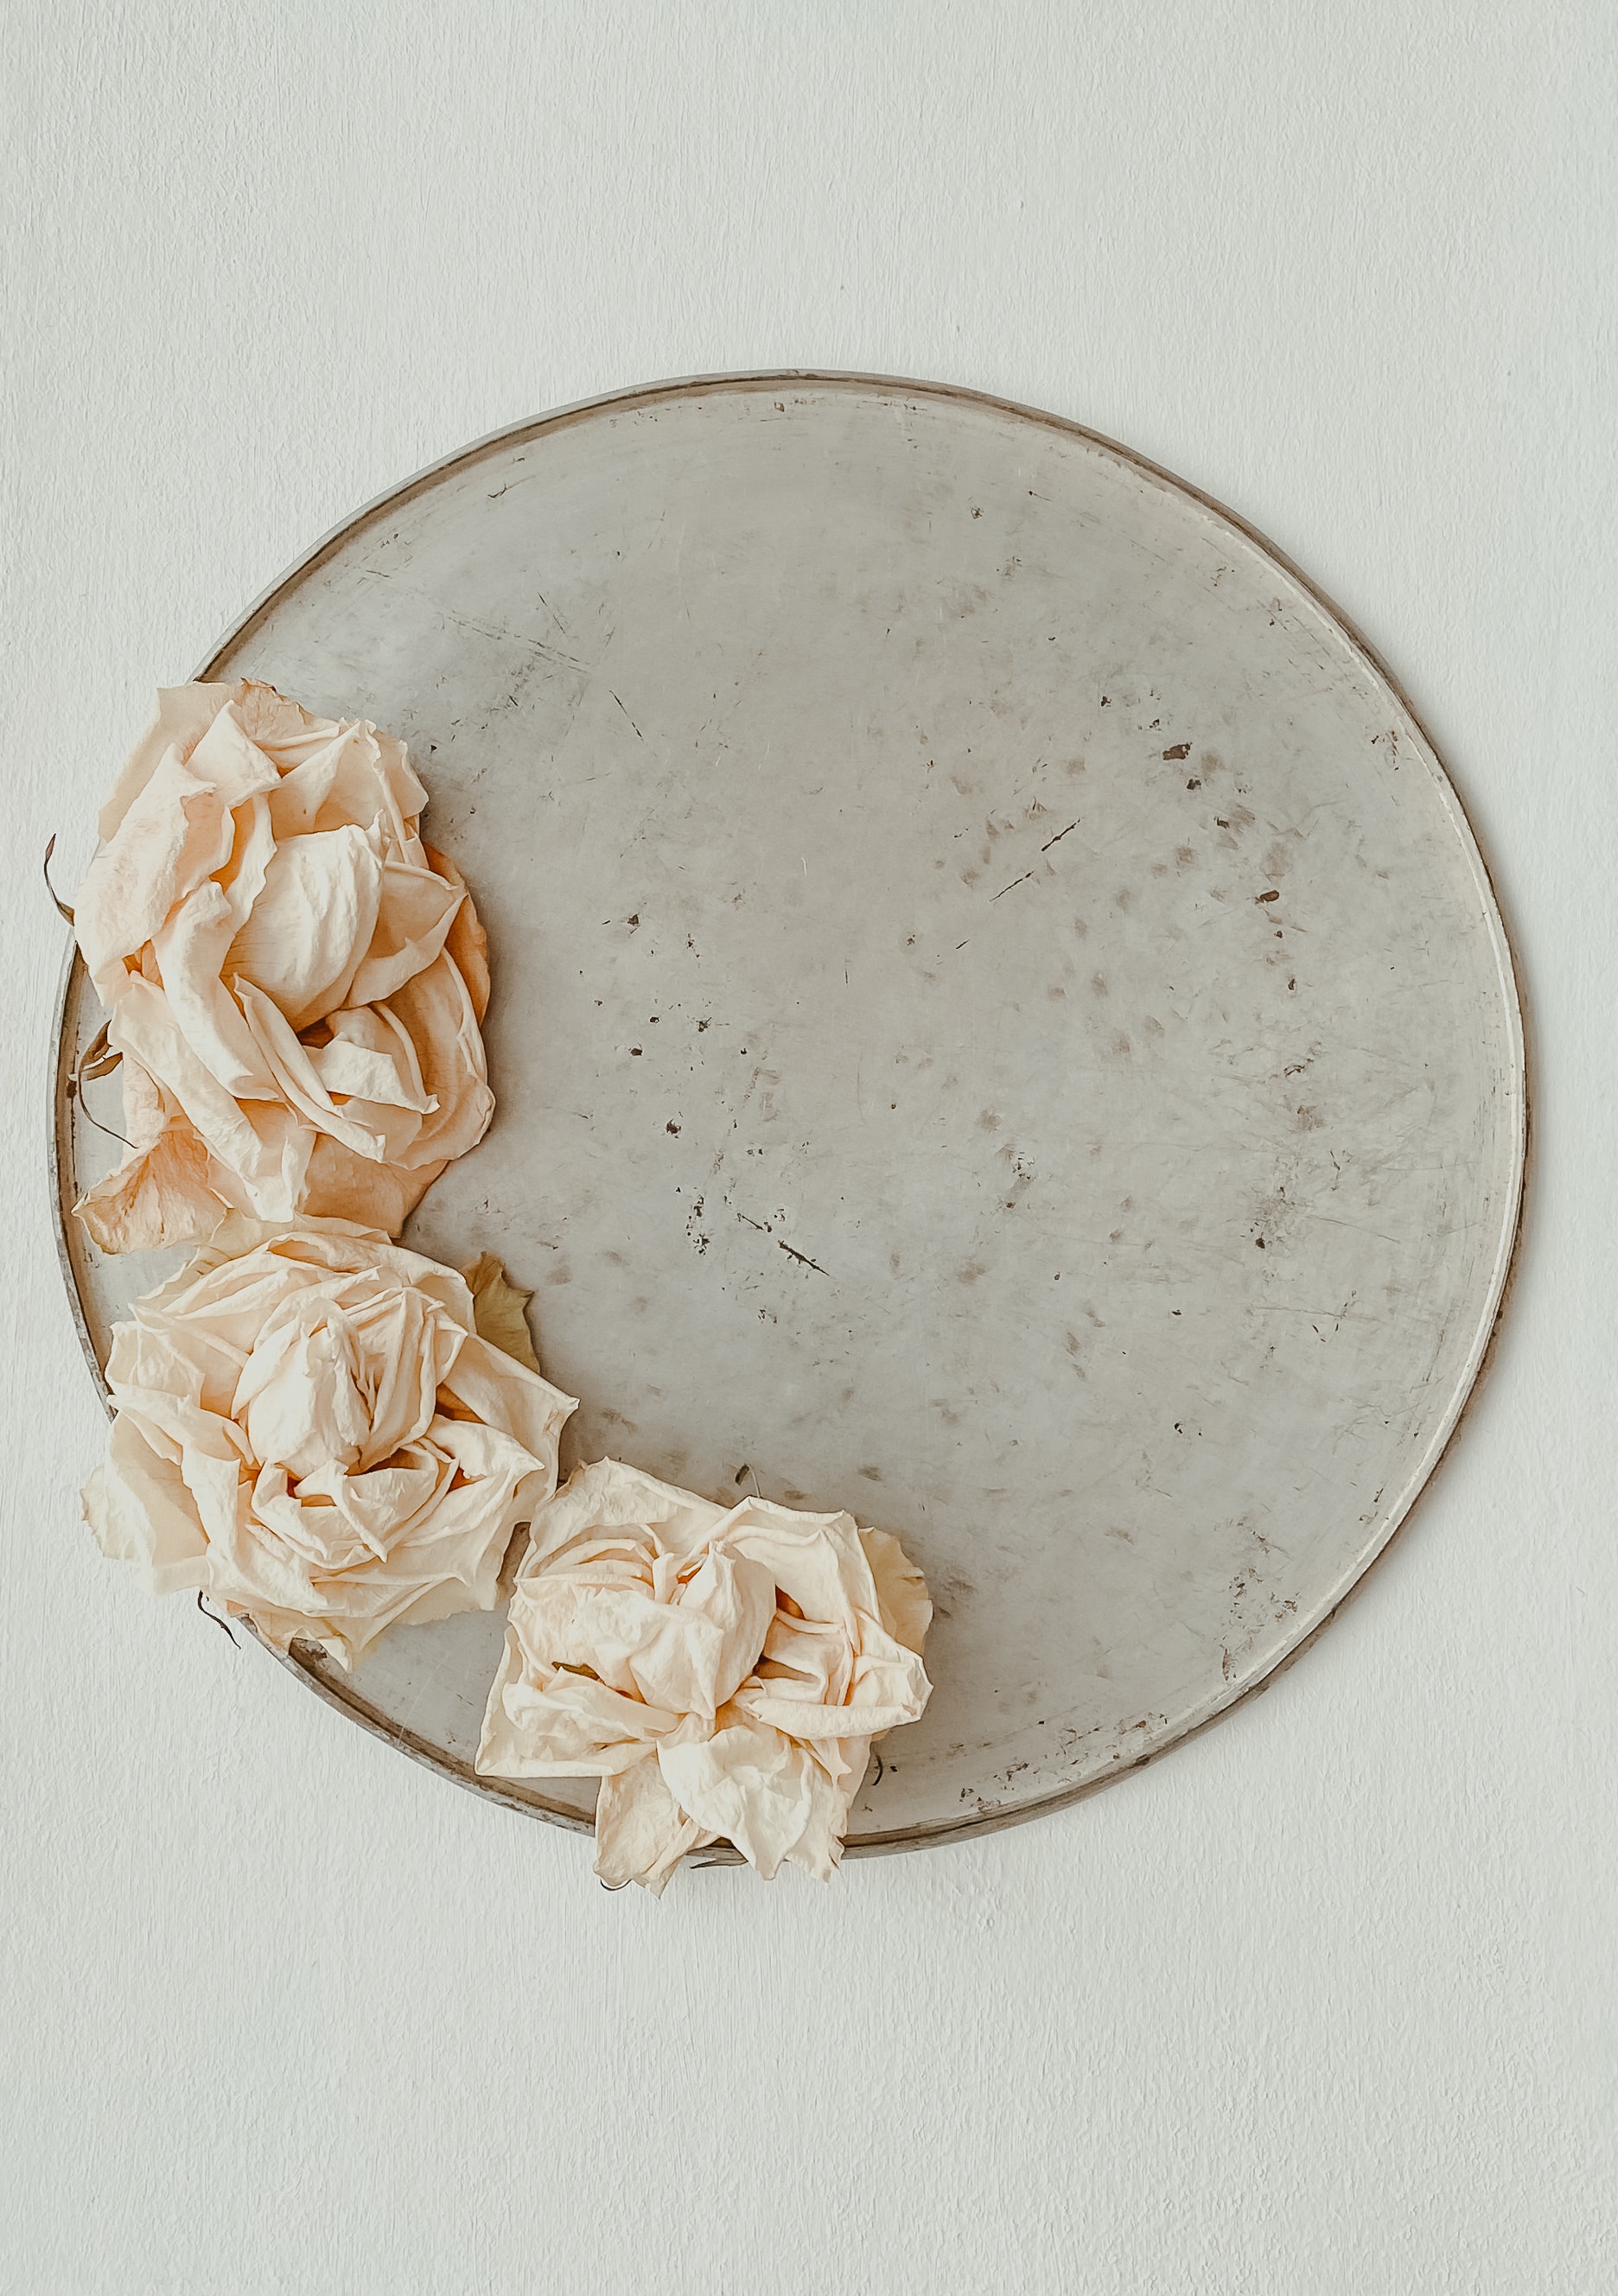
art, body jewelry, natural material, headgear, dishware, petal, jewellery, headpiece, headband, bridal accessory, serveware, fashion accessory, bracelet, metal, hair accessory, circle, jewelry making, cut flowers, clock, bangle, peach, font, gemstone, still life photography